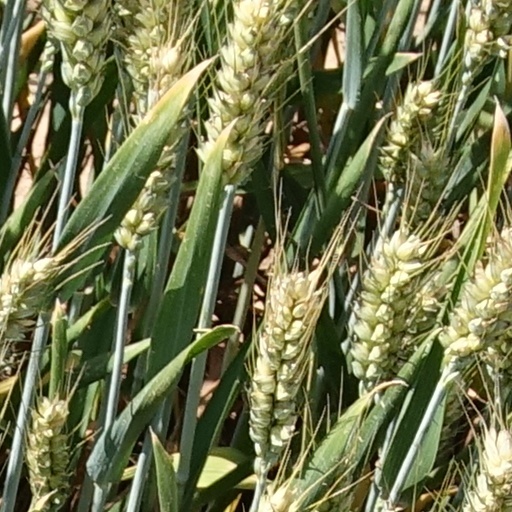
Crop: wheat